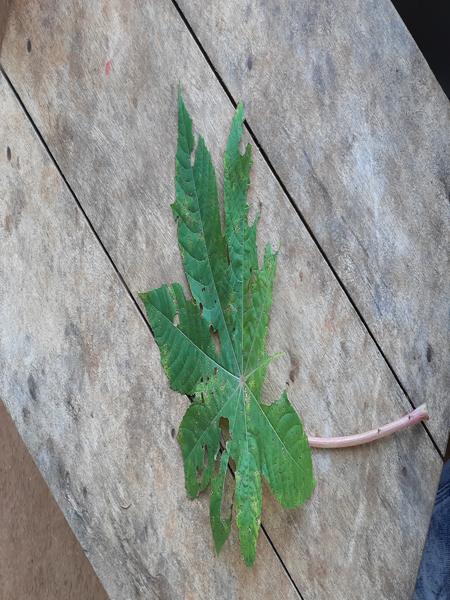
Plant: Castor